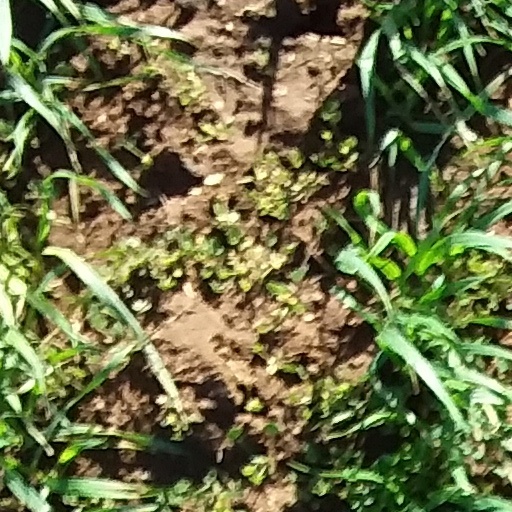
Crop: wheat